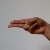
The image shows a hand gesture representing the letter 'H' in Indian Sign Language.